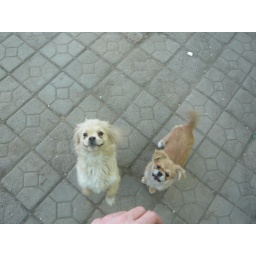
perhaps the cutest dogs i've ever seen in china.we took the train from beijing to the smallish mountain town of Chengde